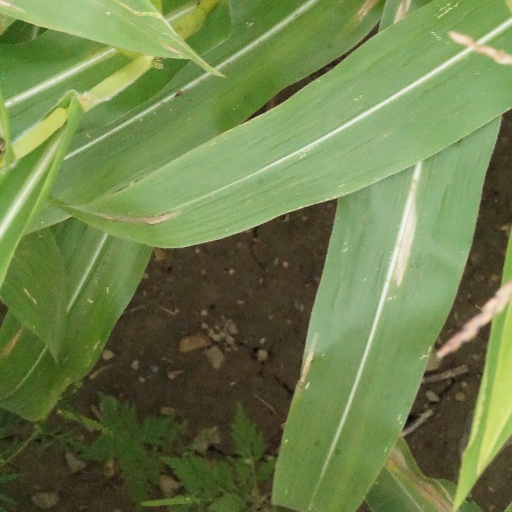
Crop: maize; corn